Raimonds Pauls

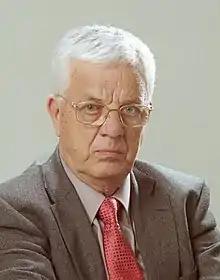
Raimonds Pauls in August 2010

Ojārs Raimonds Pauls (born 12 January 1936) is a Latvian composer and a pianist who is well known in the Baltic countries and Eastern Europe. He was the Minister of Culture of Latvia from 1988 to 1993.